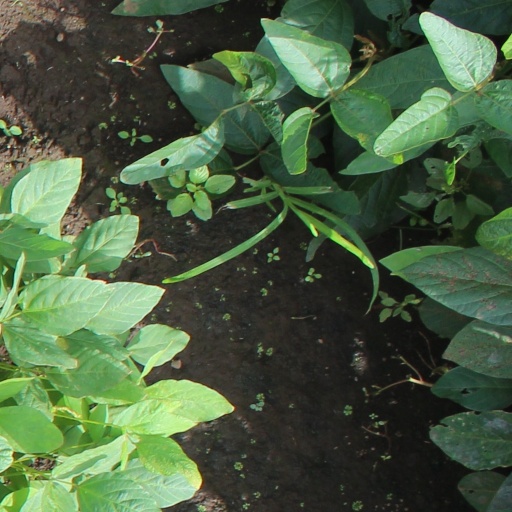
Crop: soybean